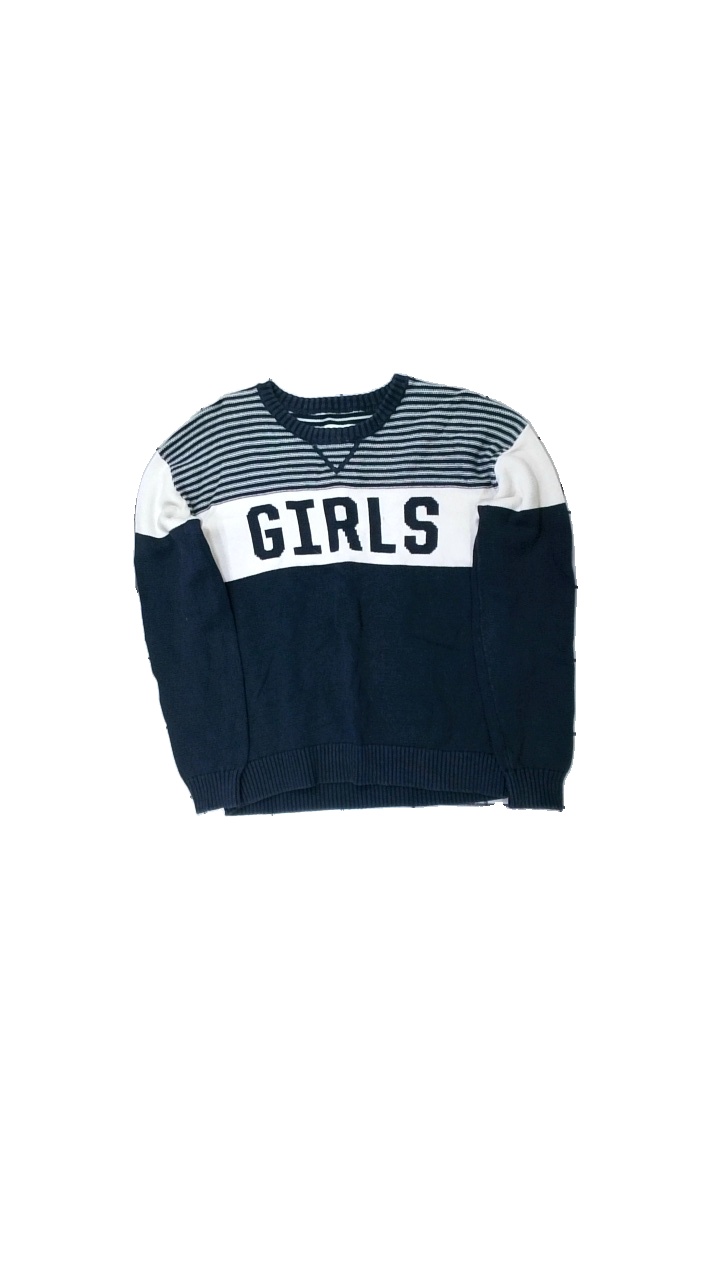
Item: Sweater (Ladies)
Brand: Gant
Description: stickad sweater med tryck
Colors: White, Blue
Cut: C-collar
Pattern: Other
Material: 100% bomull
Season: All
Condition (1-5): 3
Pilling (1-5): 3
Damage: smått smutsigt och luddigt
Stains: Minor
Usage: Reuse
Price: <50